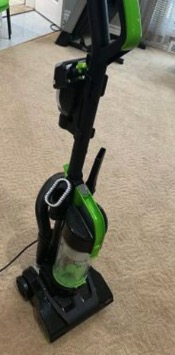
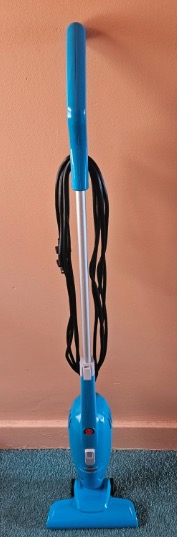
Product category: items_vacuum
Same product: no